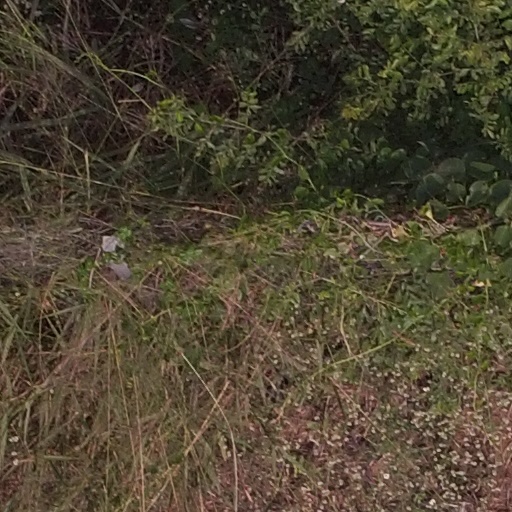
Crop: maize; corn